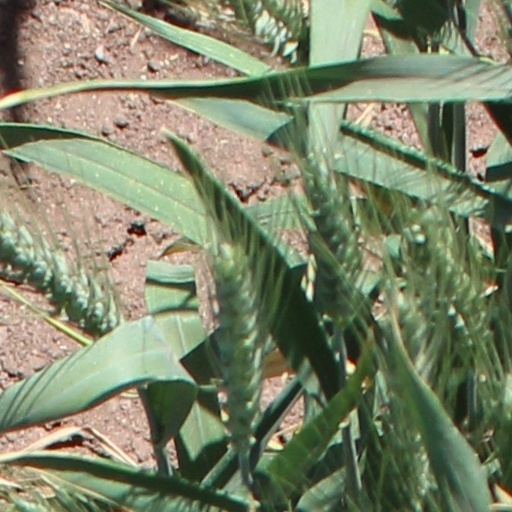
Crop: wheat